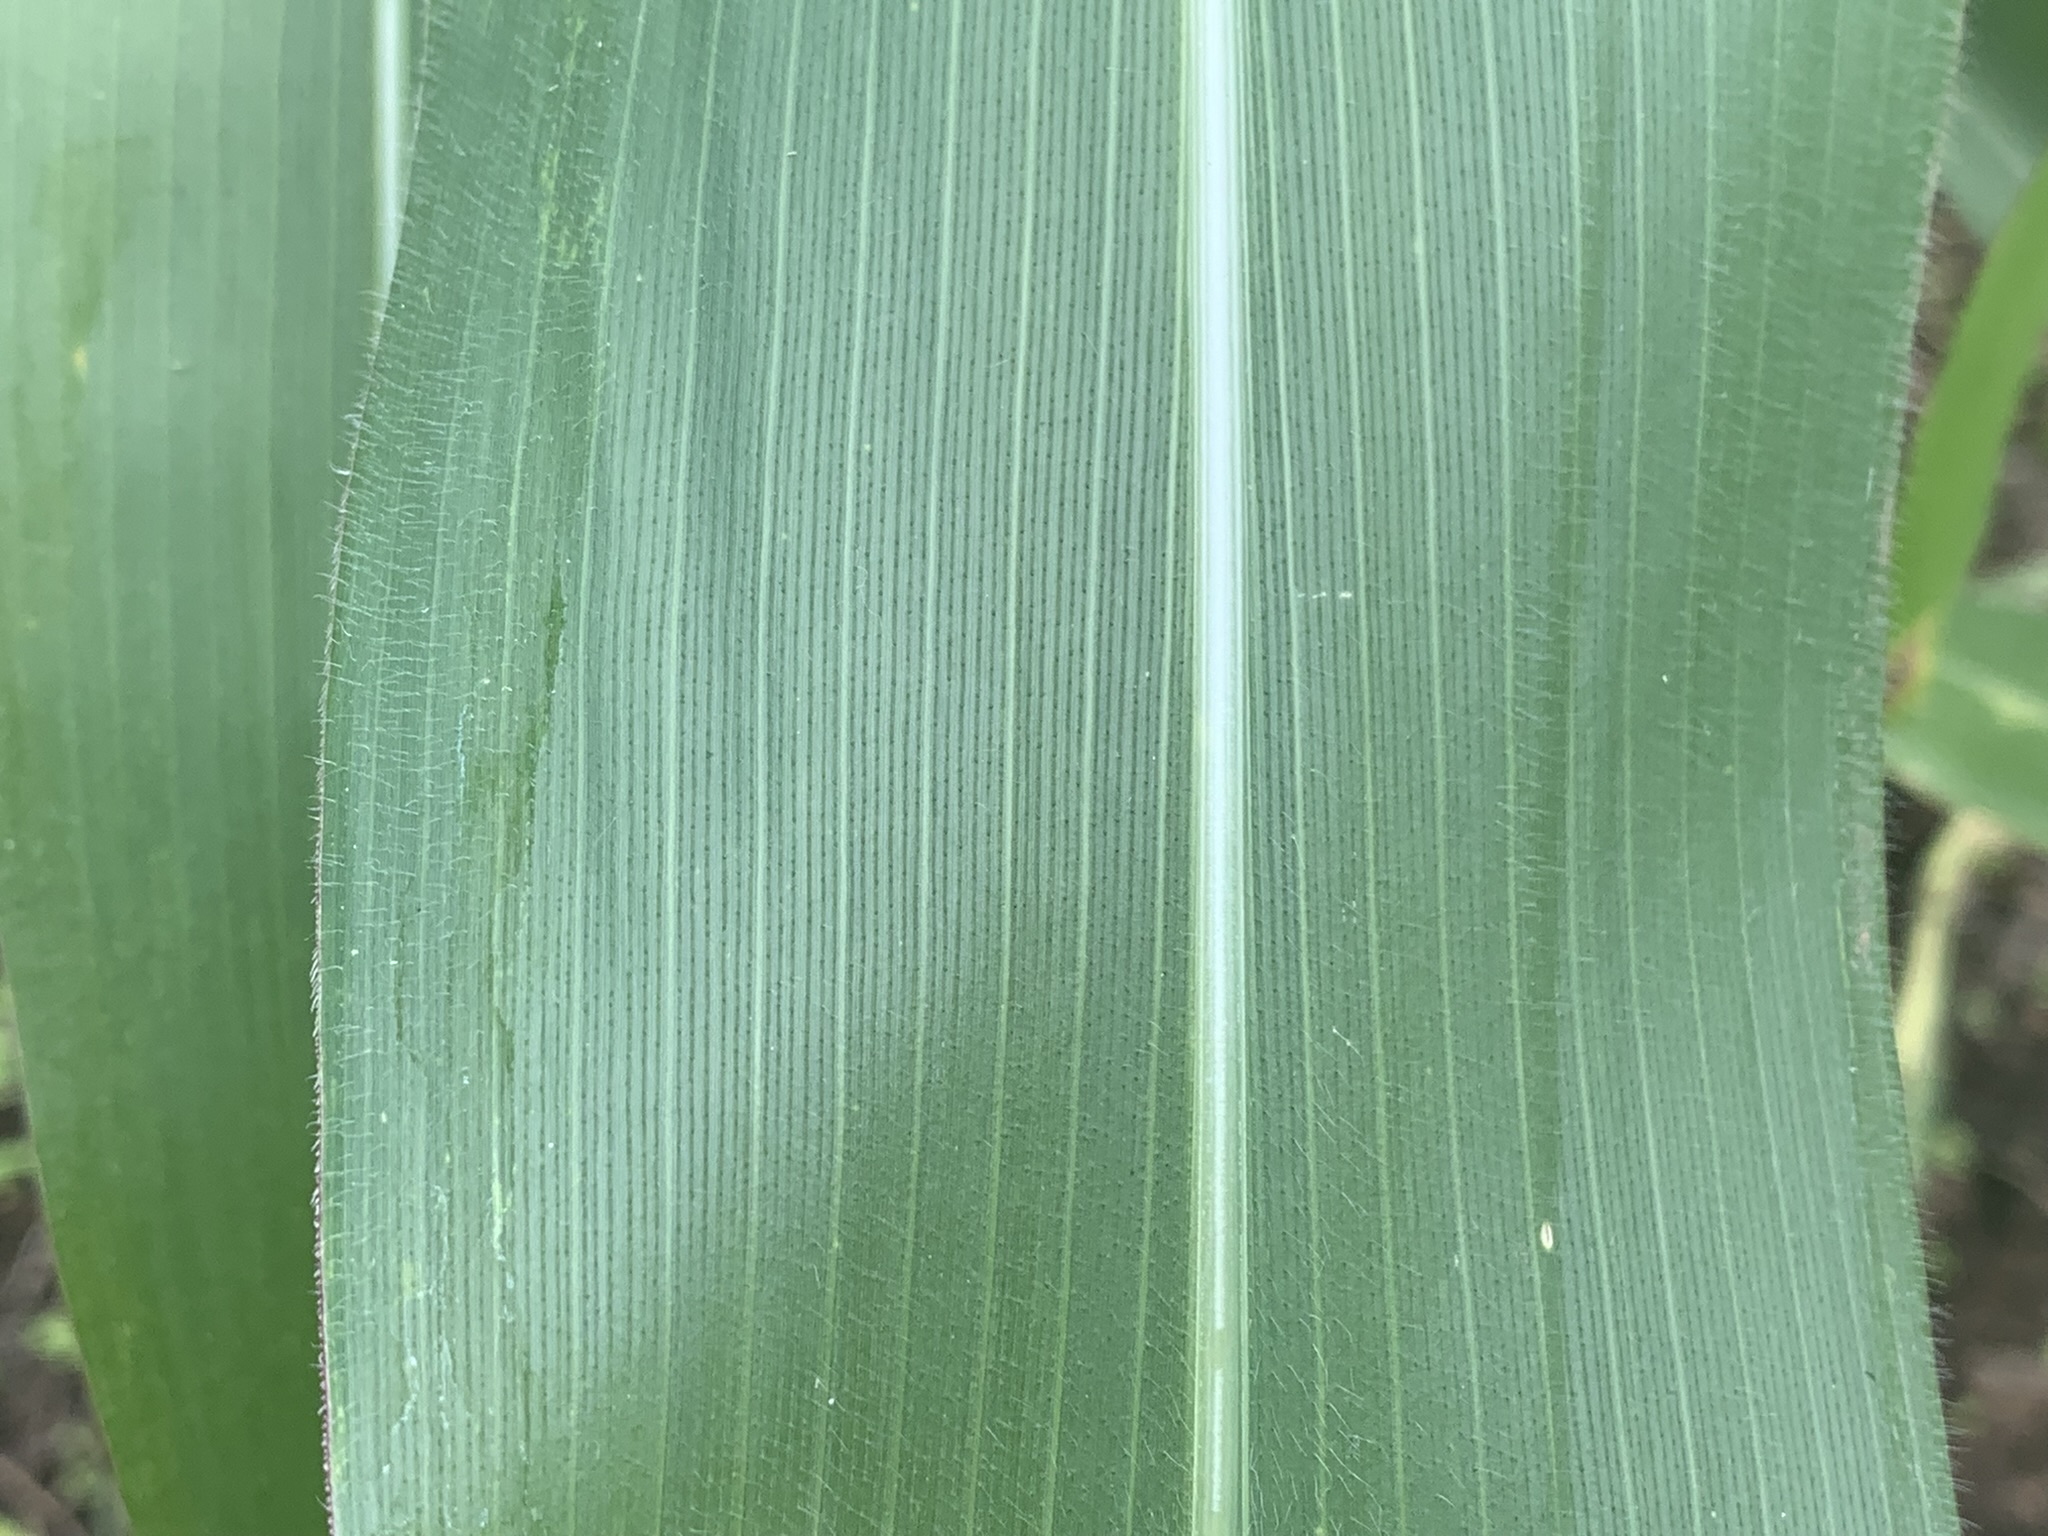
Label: Healthy